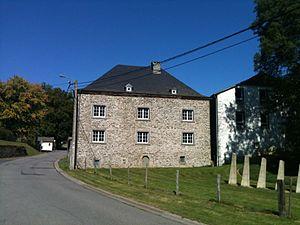
Cette page regroupe l'ensemble du patrimoine immobilier classé de la ville belge de Houffalize.
Tavigny est une section de la ville belge de Houffalize située en Région wallonne dans la province de Luxembourg.